John McMichael

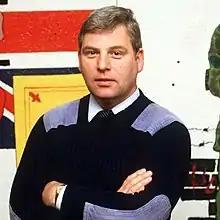

John McMichael (9 January 1948 – 22 December 1987) was a Northern Irish loyalist who rose to become the most prominent and charismatic figure within the Ulster Defence Association (UDA) as the Deputy Commander and leader of its South Belfast Brigade. He was also commander of the "Ulster Freedom Fighters" (UFF), a cover name for the UDA, overseeing an assassination campaign against prominent republican figures whose details were included in a notorious "shopping list" derived from leaked security forces documents. The UDA used the UFF name when it wished to claim responsibility for attacks, thus allowing it to remain a legal paramilitary organisation until August 1992 when it was proscribed by the British Government.